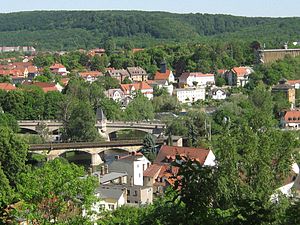
Bad Kösen
Bad Kösen er en kurby ved floden Saale sydvest for Halle ikke langt fra Naumburg i Burgenlandkreis i den sydlige del af den tyske delstat Sachsen-Anhalt.